Religion in India

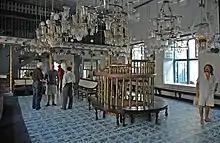
The interior of the Paradesi Synagogue in Cochin

Buddhism is an Indian, transtheistic religion and philosophy. Around 8.5 million Buddhists live in India, about 0.7% of the total population. Buddhism as a religion is practised mainly in the foothills of the Himalayas and is a significant religion in Sikkim, Arunachal Pradesh, Ladakh, Darjeeling in West Bengal, and the Lahaul and Spiti districts of Himachal Pradesh. Besides, a significant number of Buddhists reside in Maharashtra. They are the Buddhists or Navayana Buddhists who, under the influence of B. R. Ambedkar embraced Buddhism in order to escape the casteist practices within Hinduism. Ambedkar is a crucial figure, along with Anagarika Dharmapala of Sri Lanka and Kripasaran Mahasthavira of Chittagong behind the revival of Buddhism in India in the 19th and 20th centuries. The escape of the 14th Dalai Lama, Tenzing Gyatso to India fleeing Chinese occupation of Tibet in 1959 and the setting up of the Tibetan Government in Exile at Dharamshala in Mcleodganj in Himachal Pradesh has also accelerated the resurgence of Buddhism in India. The effective religion in Sikkim, which joined the Indian Union in 1975 (making it India's 22nd state) remains Vajrayana Buddhism, and Padmasambhava or Guru Ugyen is a revered presence there.